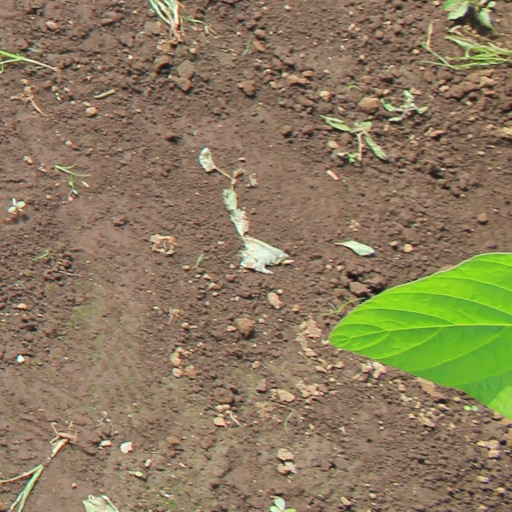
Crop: soybean